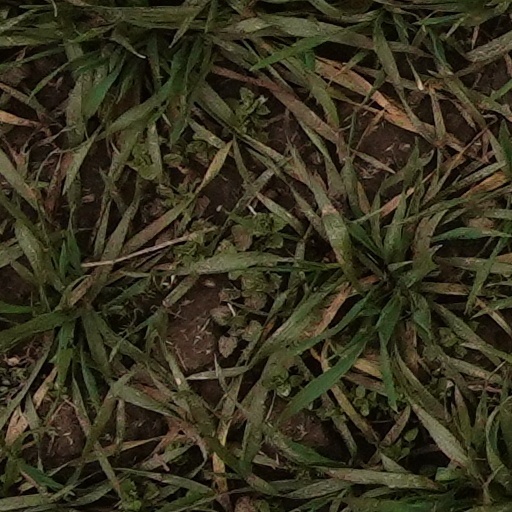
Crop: wheat